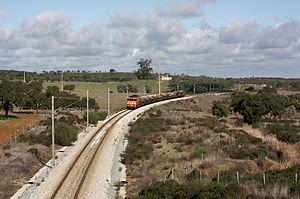
La linha do Sul est une ligne ferroviaire portugaise qui relie la ville de Lisbonne à celle de Tunes dans la municipalité de Silves en Algarve.